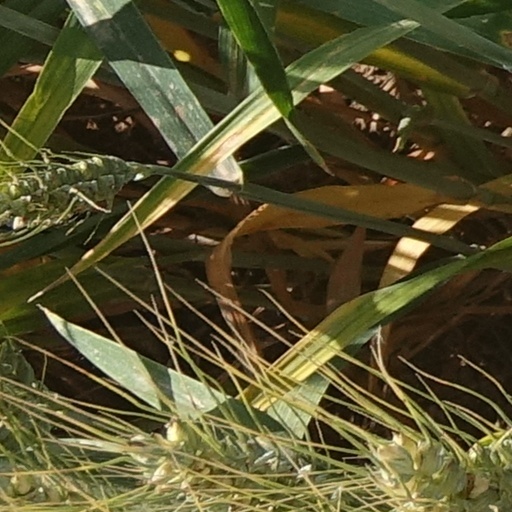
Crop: wheat